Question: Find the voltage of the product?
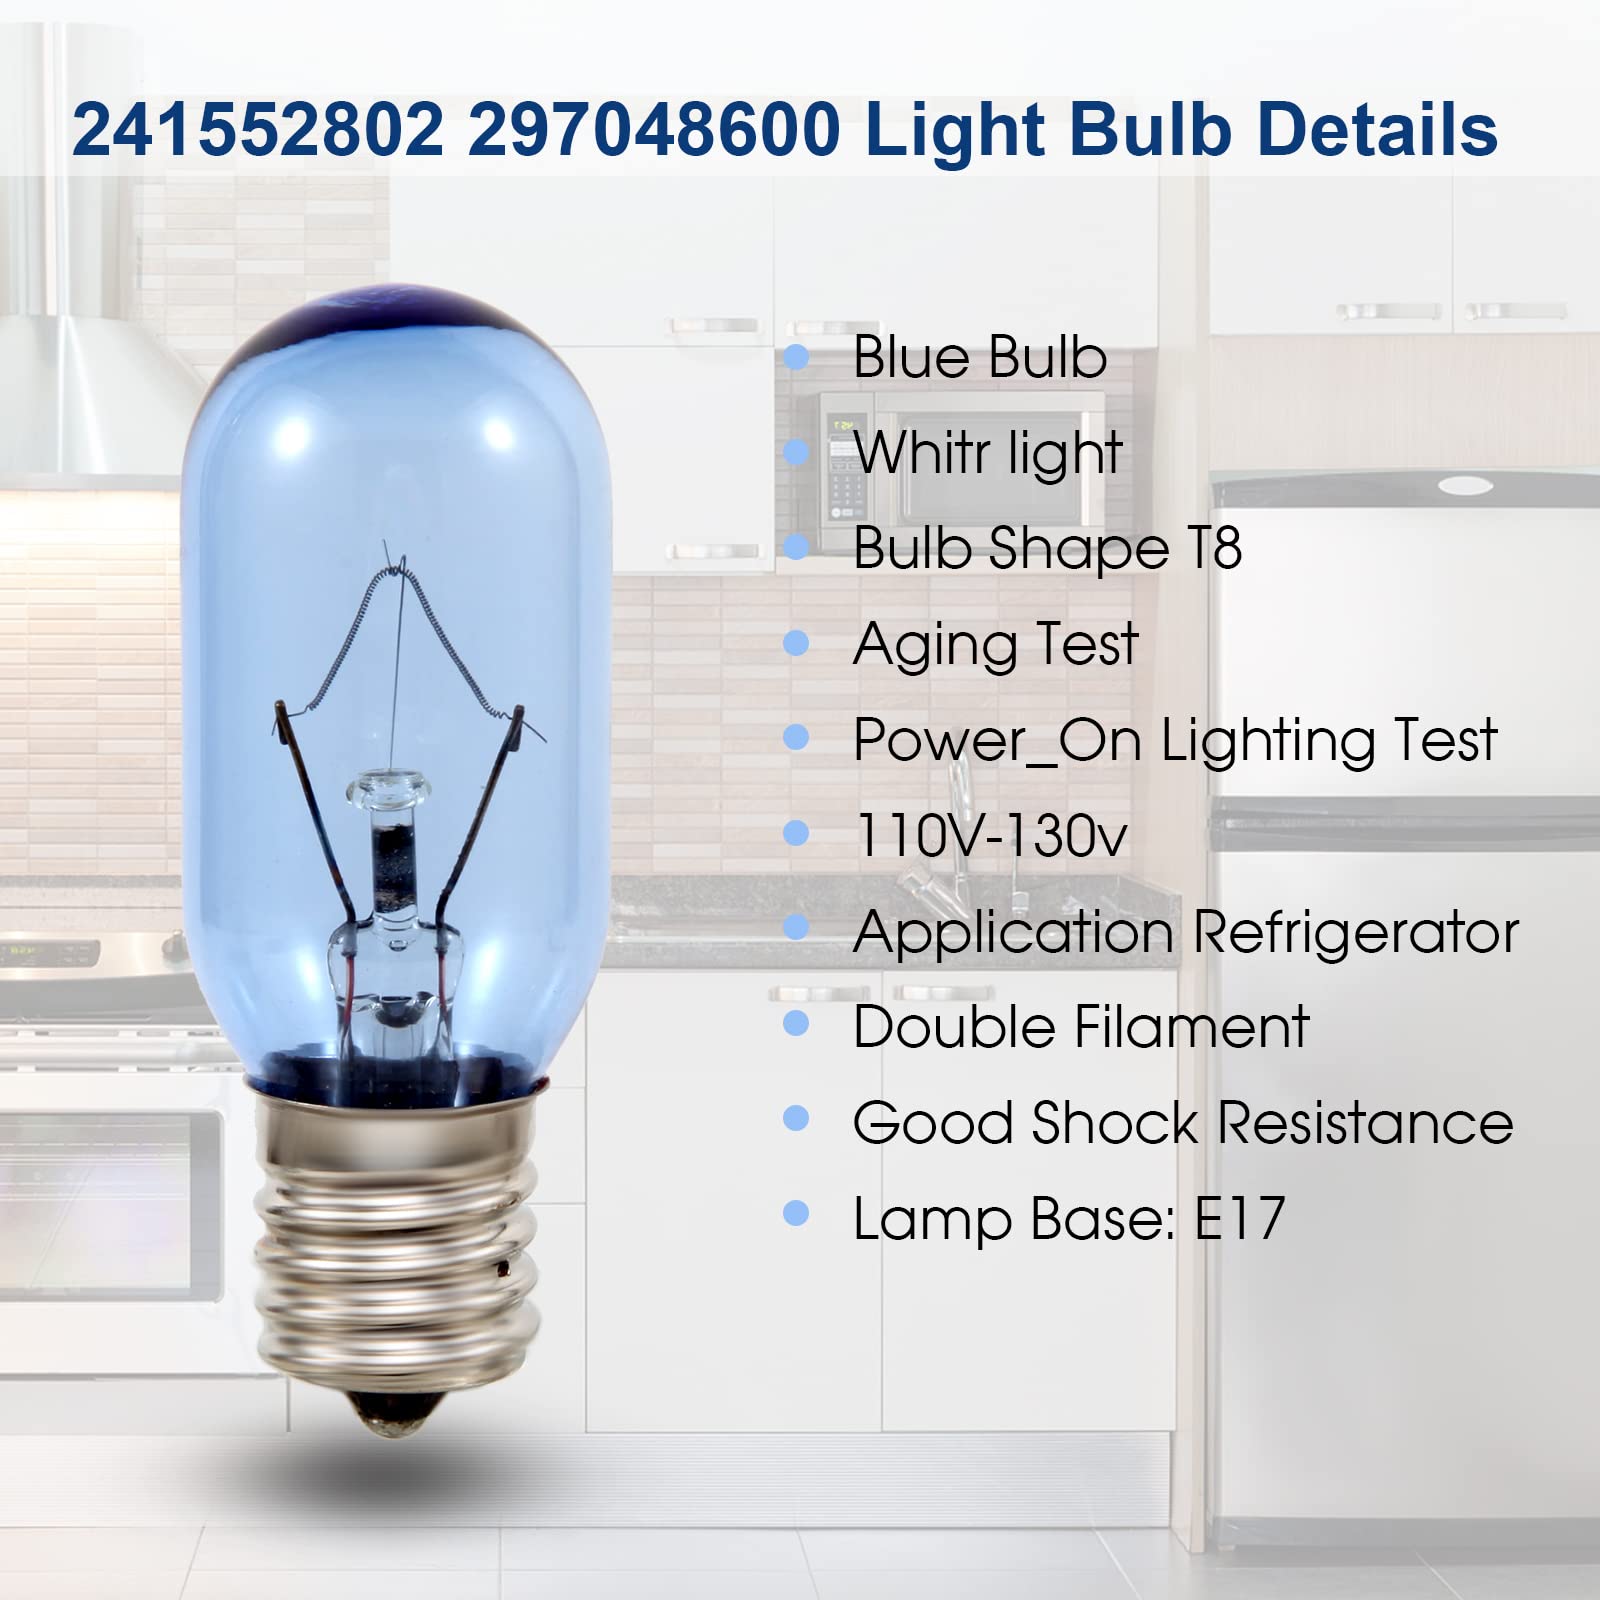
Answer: [110.0, 130.0] volt